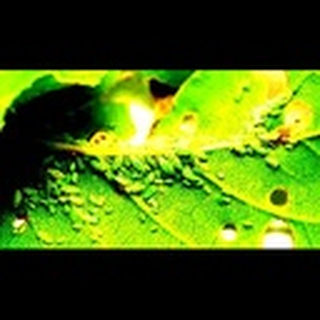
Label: cotton_aphids